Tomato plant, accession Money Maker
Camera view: bottom (45 deg); turntable rotation: 330 degrees
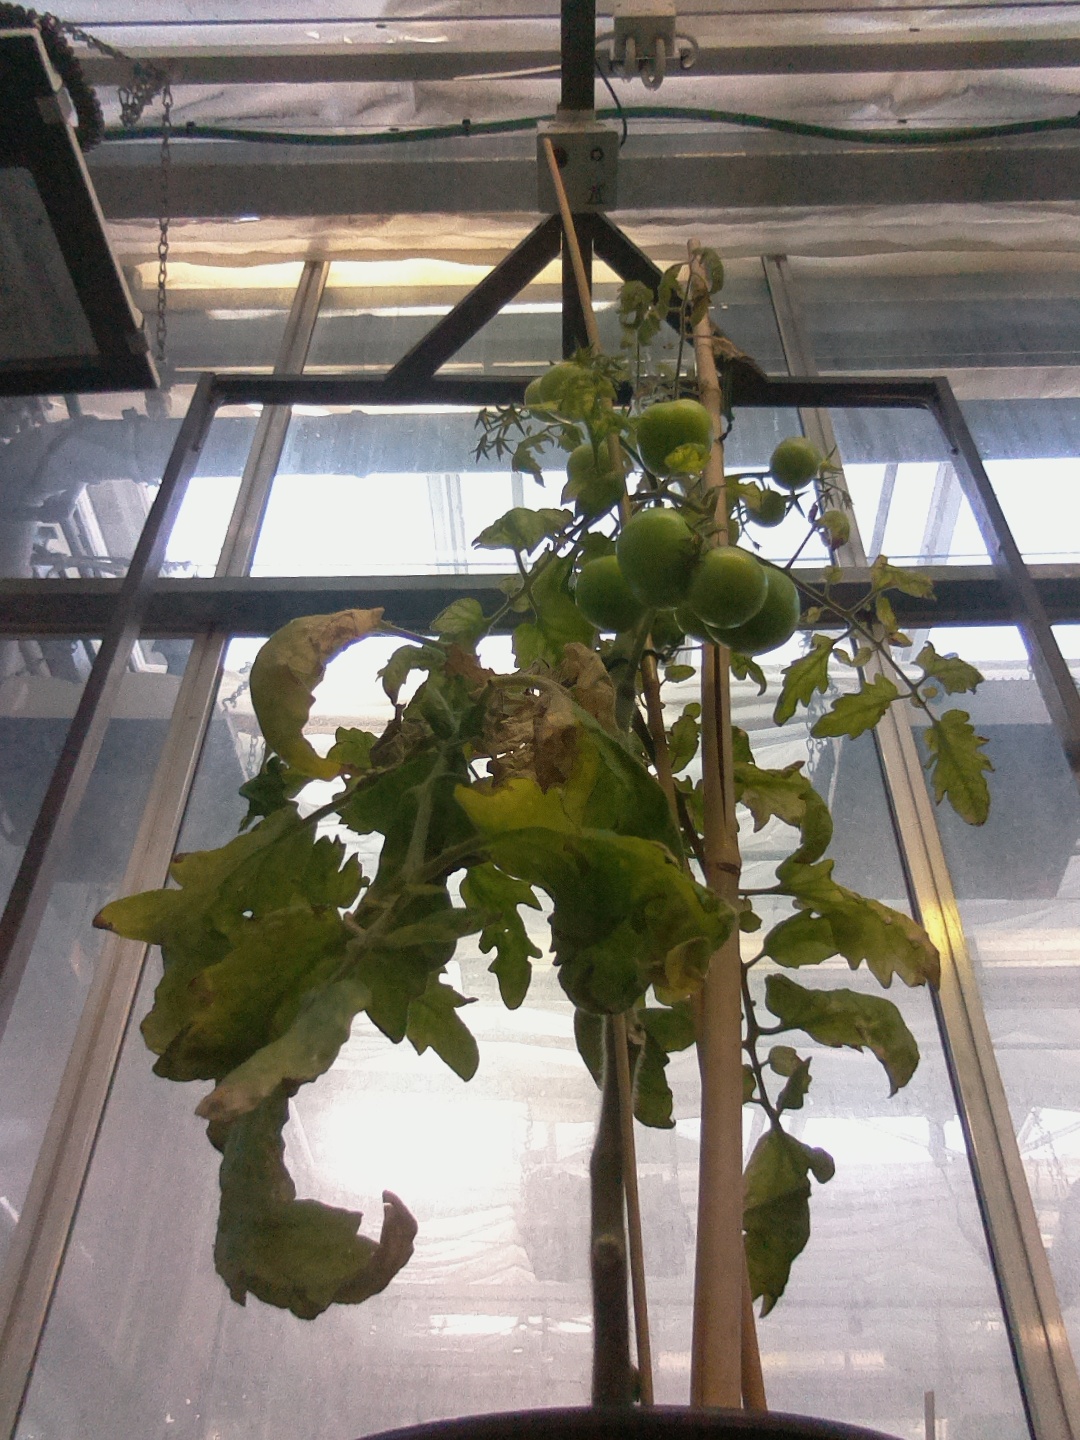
BBCH growth stage 79: 90% -100% of final fruit size